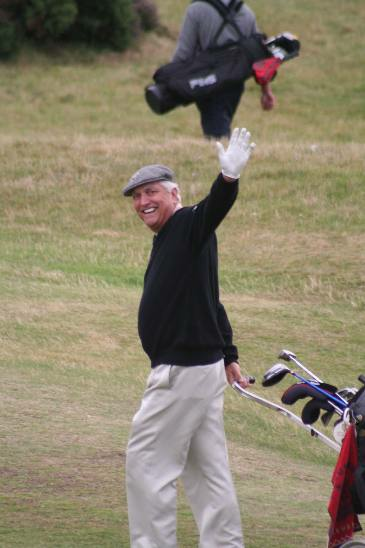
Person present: Yes